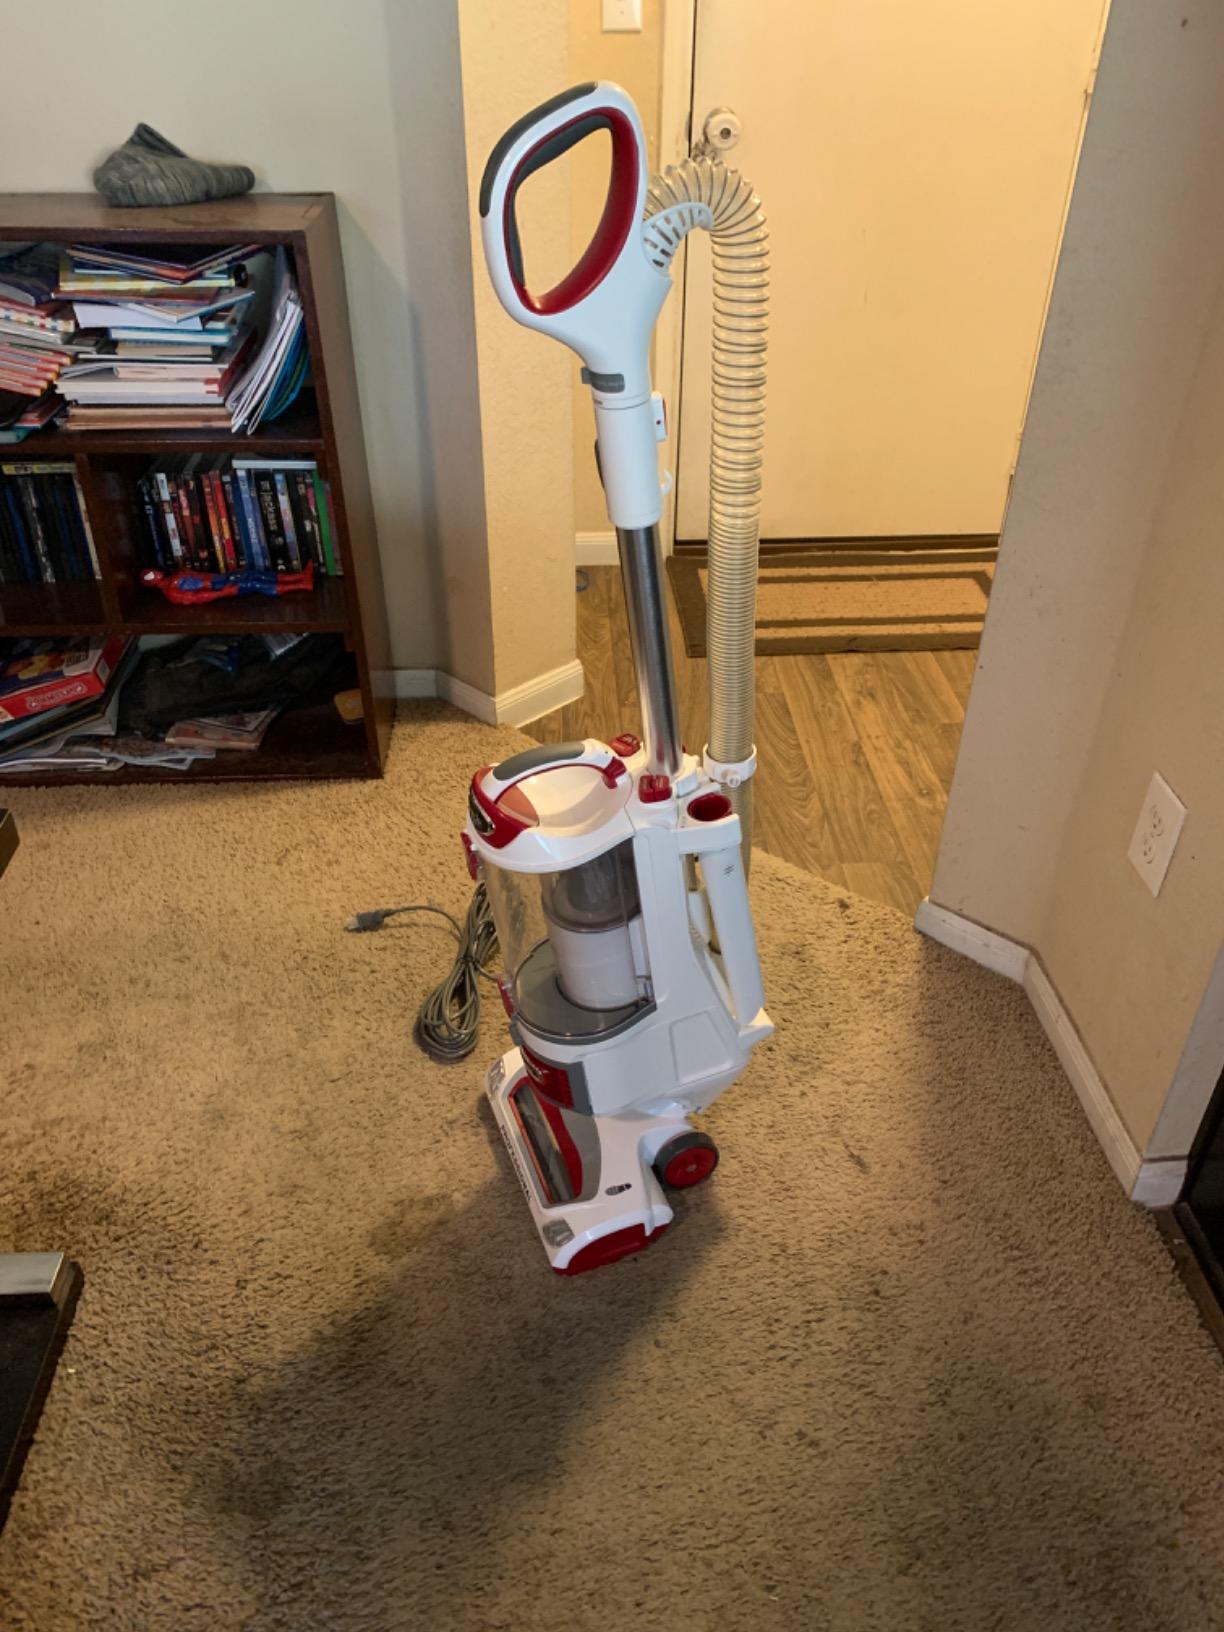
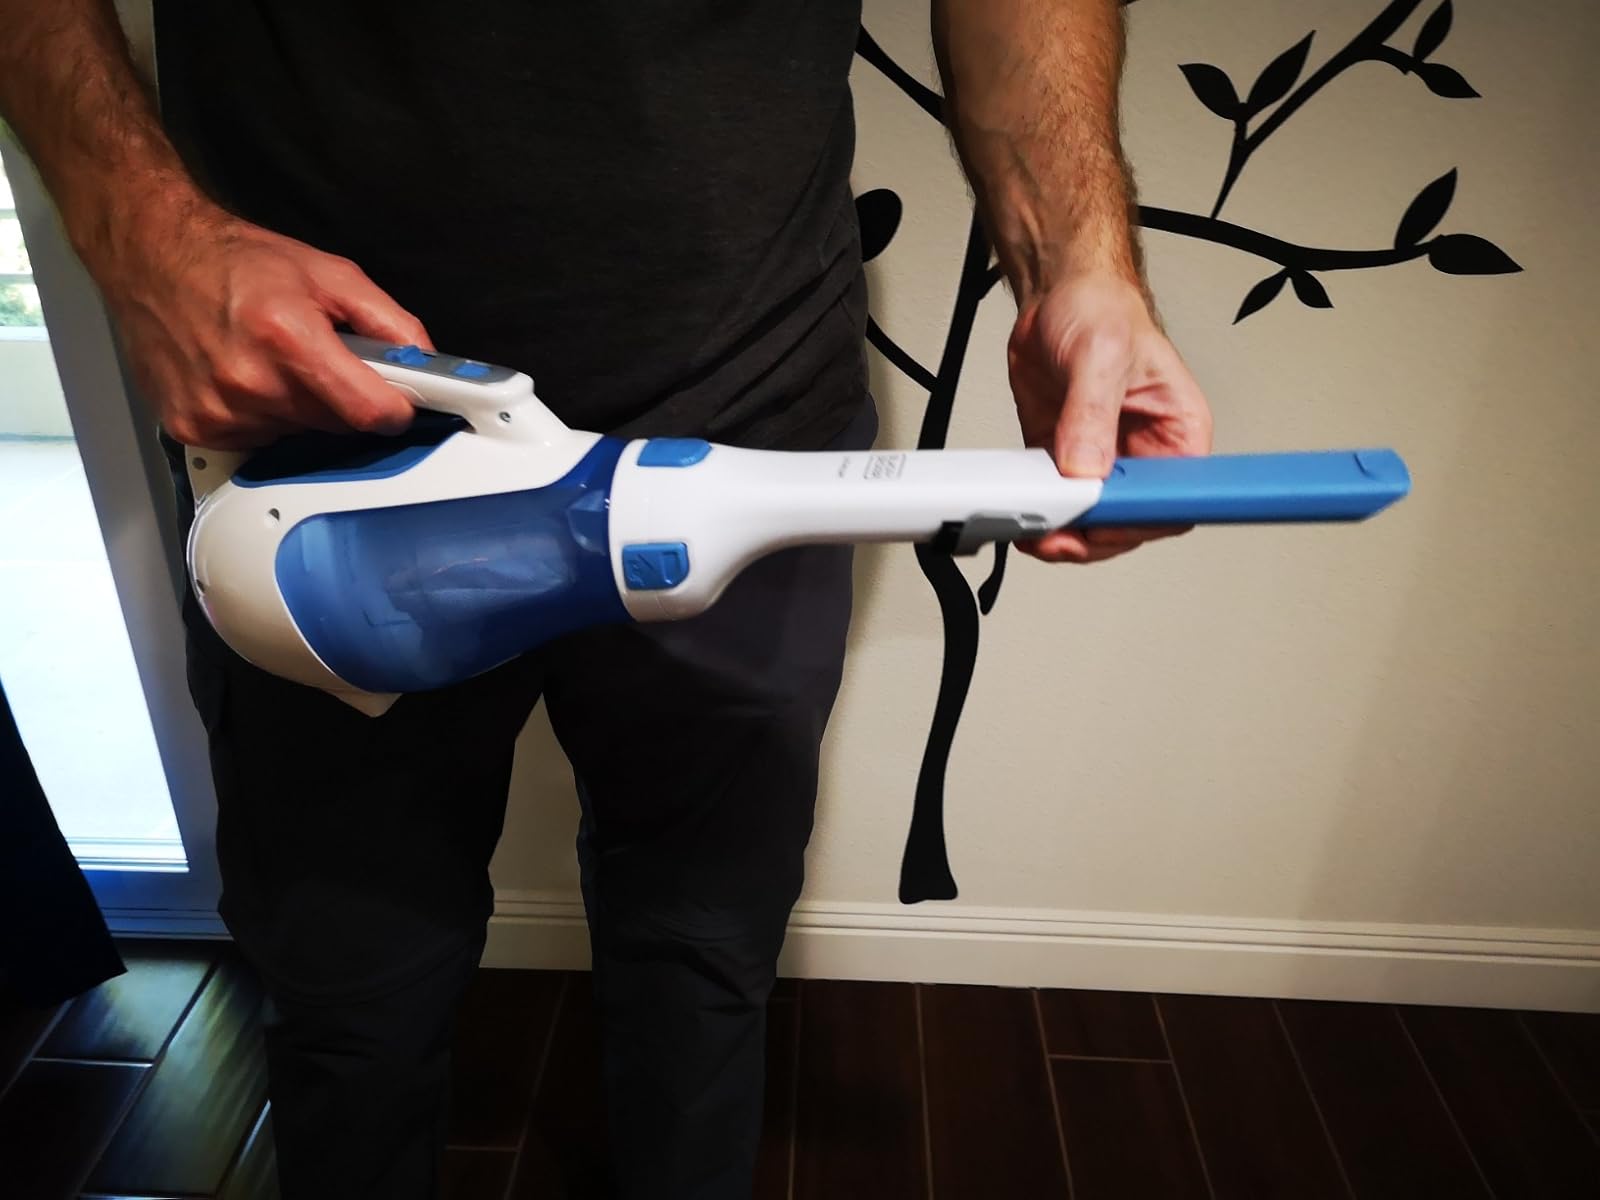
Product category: items_vacuum
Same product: no